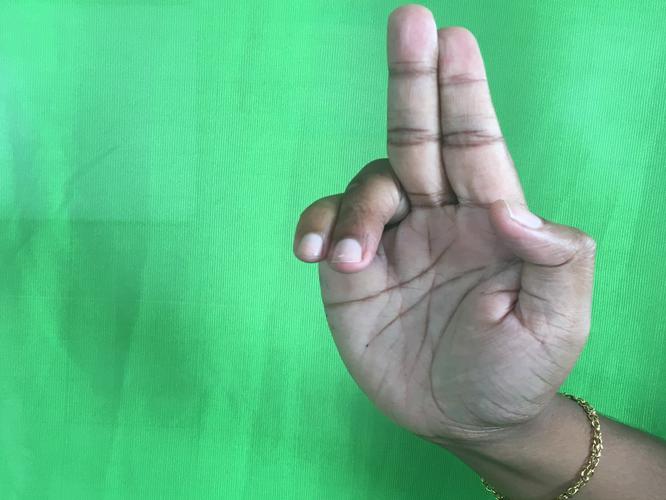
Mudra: Ardhapathaka
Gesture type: single_hand